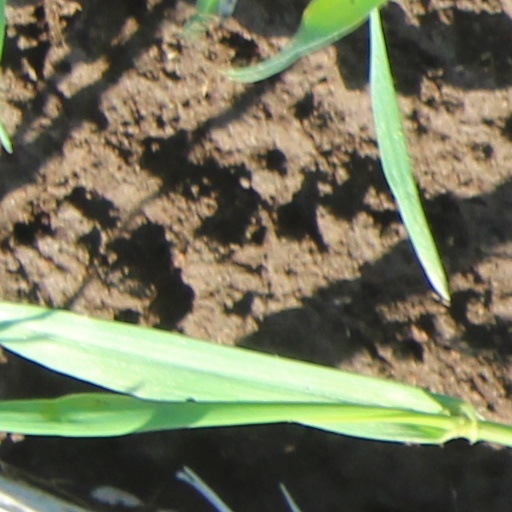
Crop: wheat